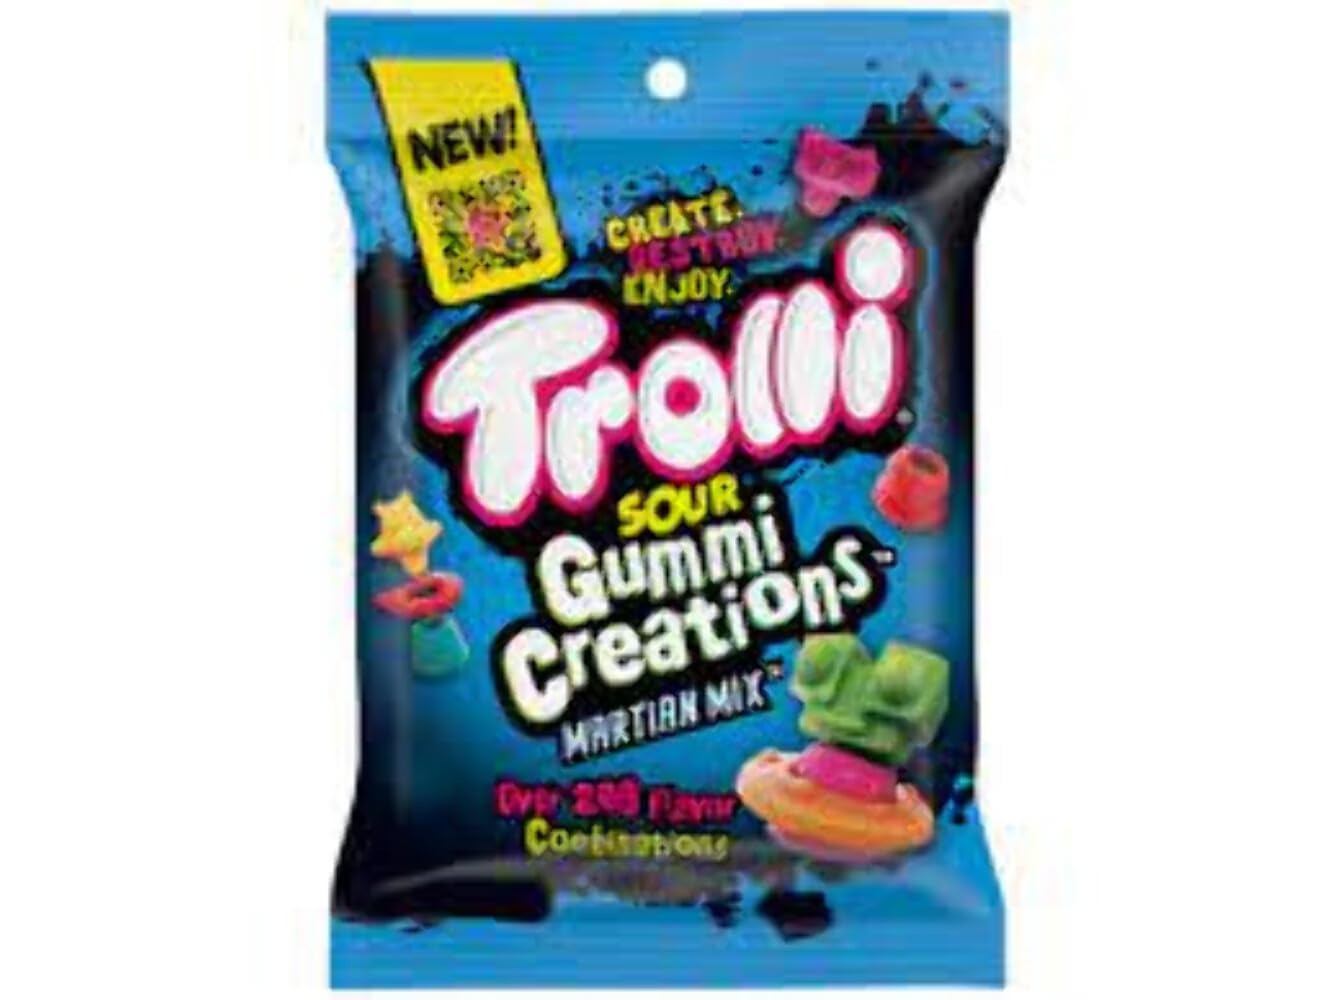
Item Name: Trolli Gummy Creations, 4.25 oz
Bullet Point 1: Product Type:Sugar Candy
Bullet Point 2: Item Package Dimension:1.0 " L X5.5 " W X7.75 " H
Bullet Point 3: Item Package Weight:4.25 ozs
Bullet Point 4: Country Of Origin: United States
Value: 4.25
Unit: Ounce

Price: 10.99